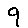
Label: 9